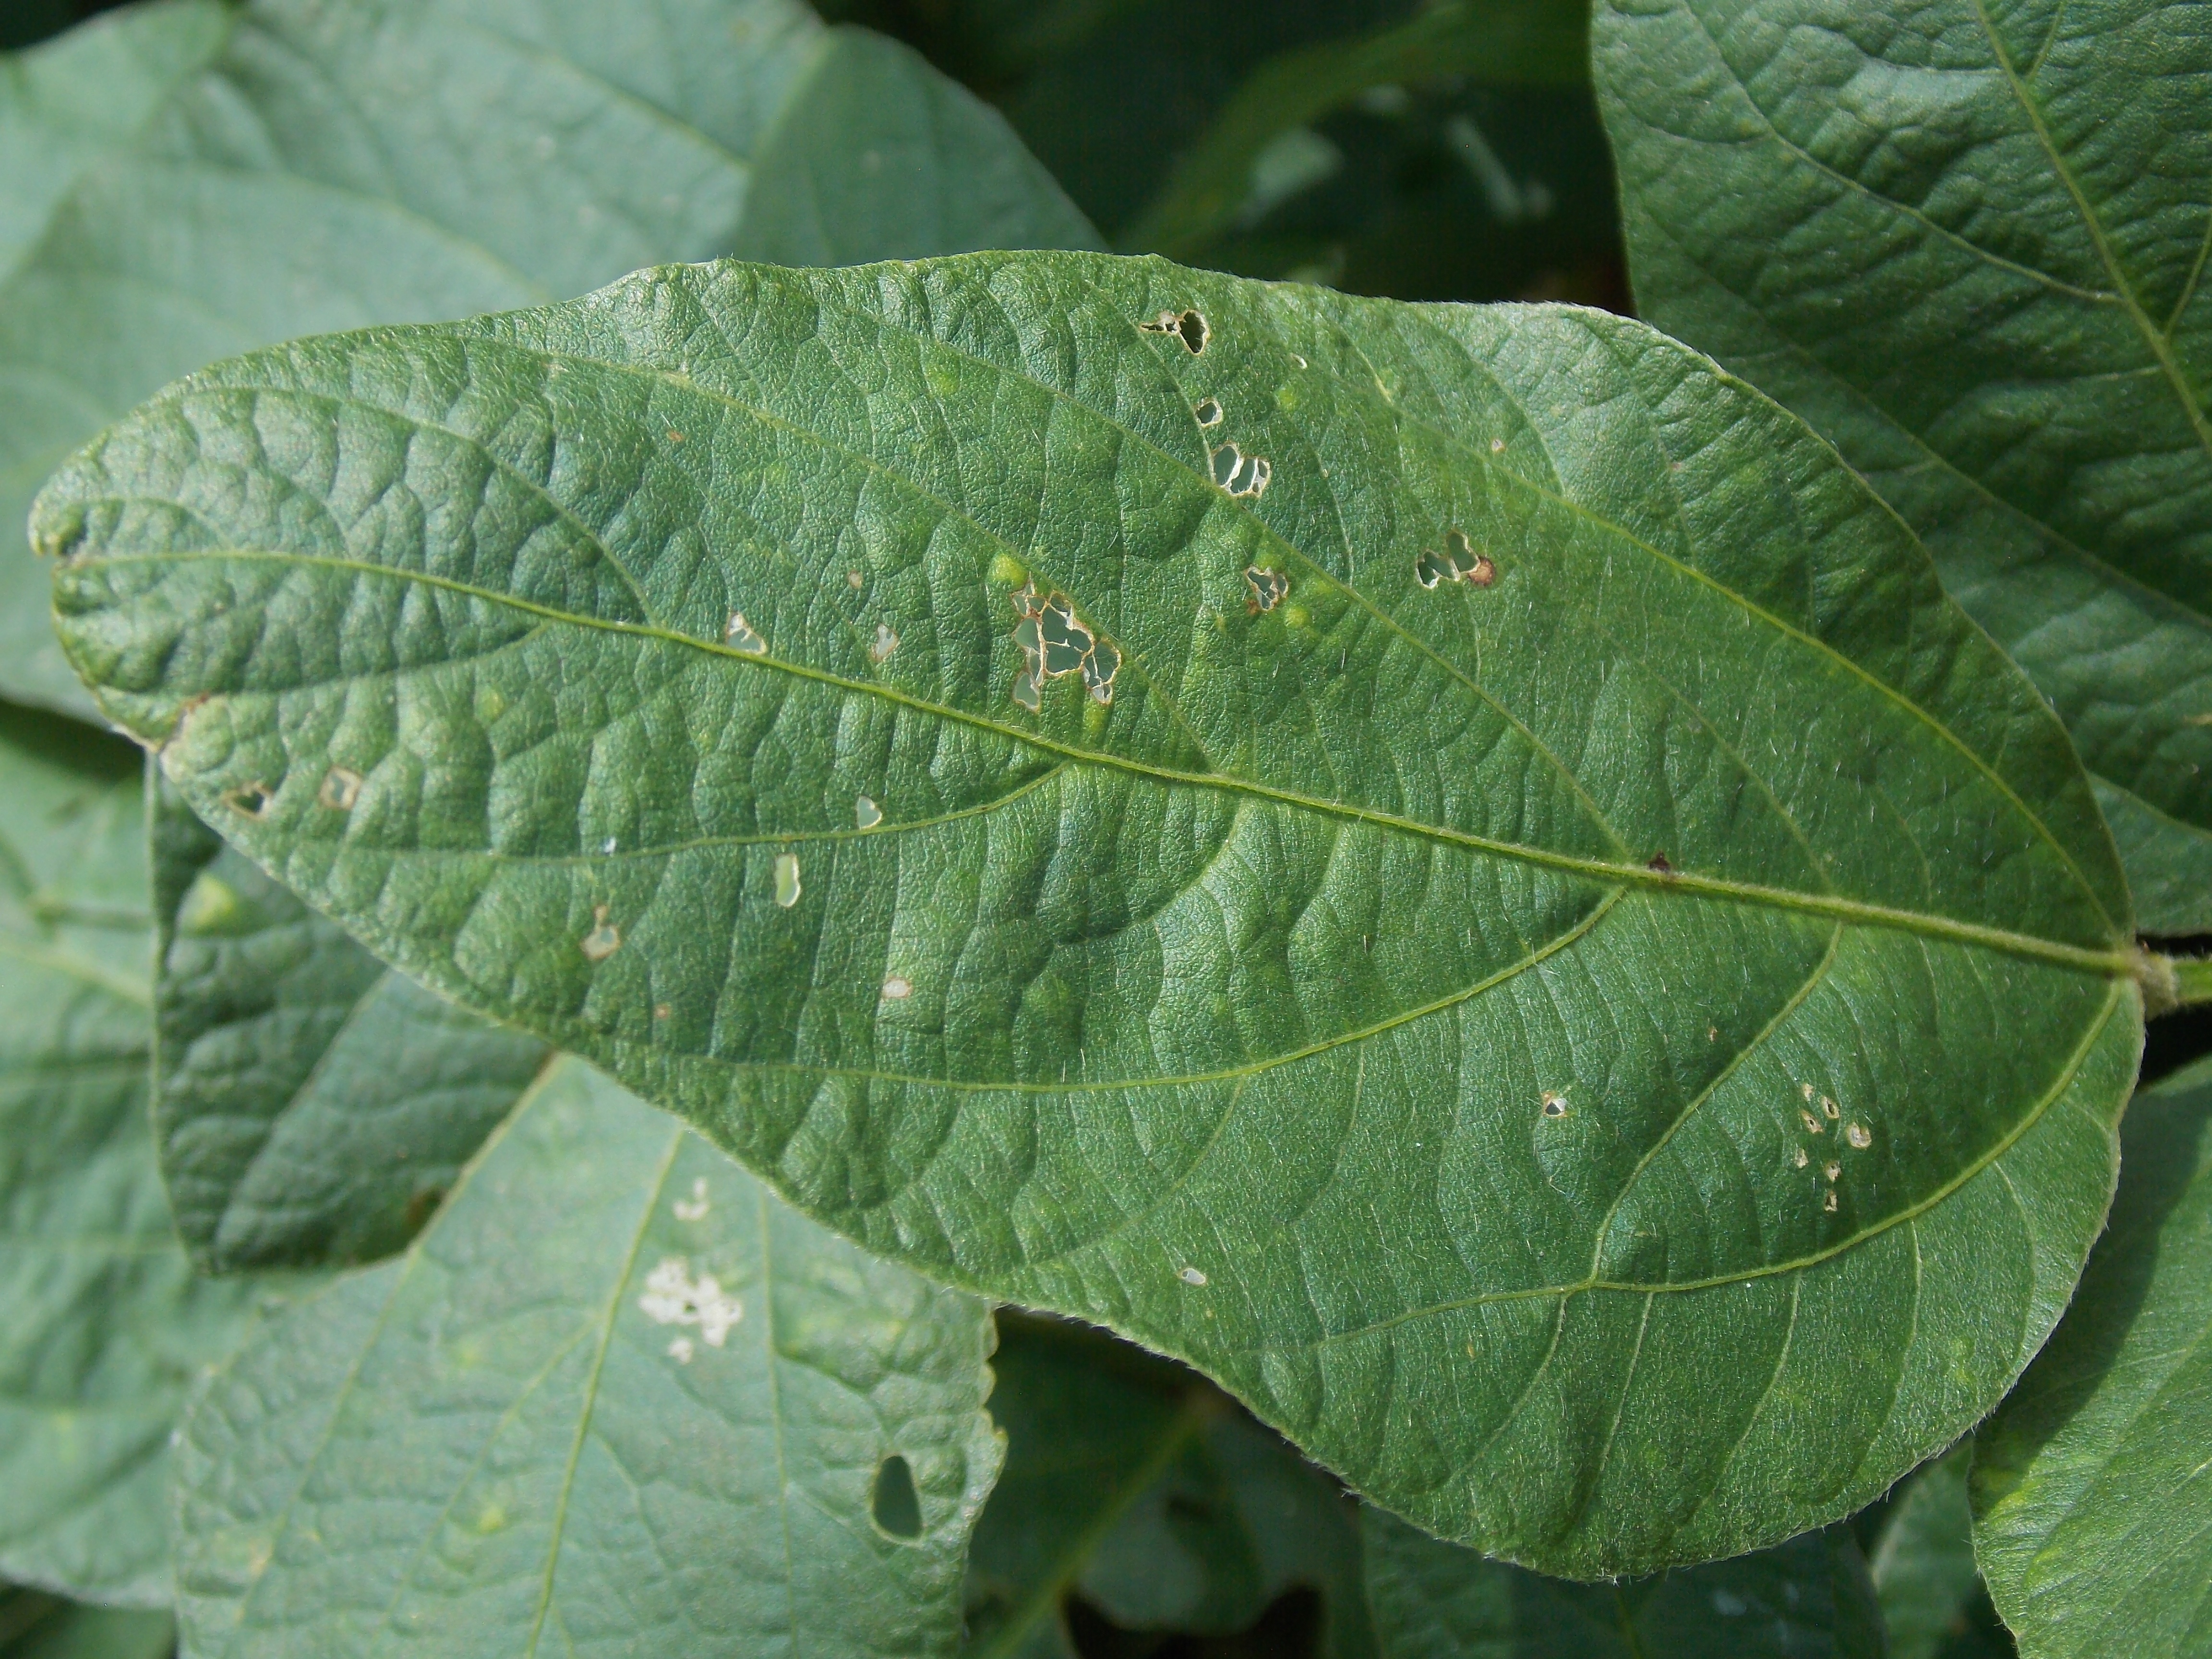
Label: Disease